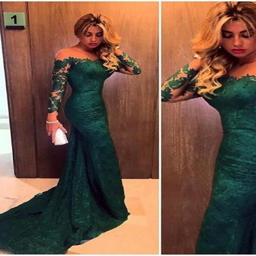
prom dress off the shoulder 90 90